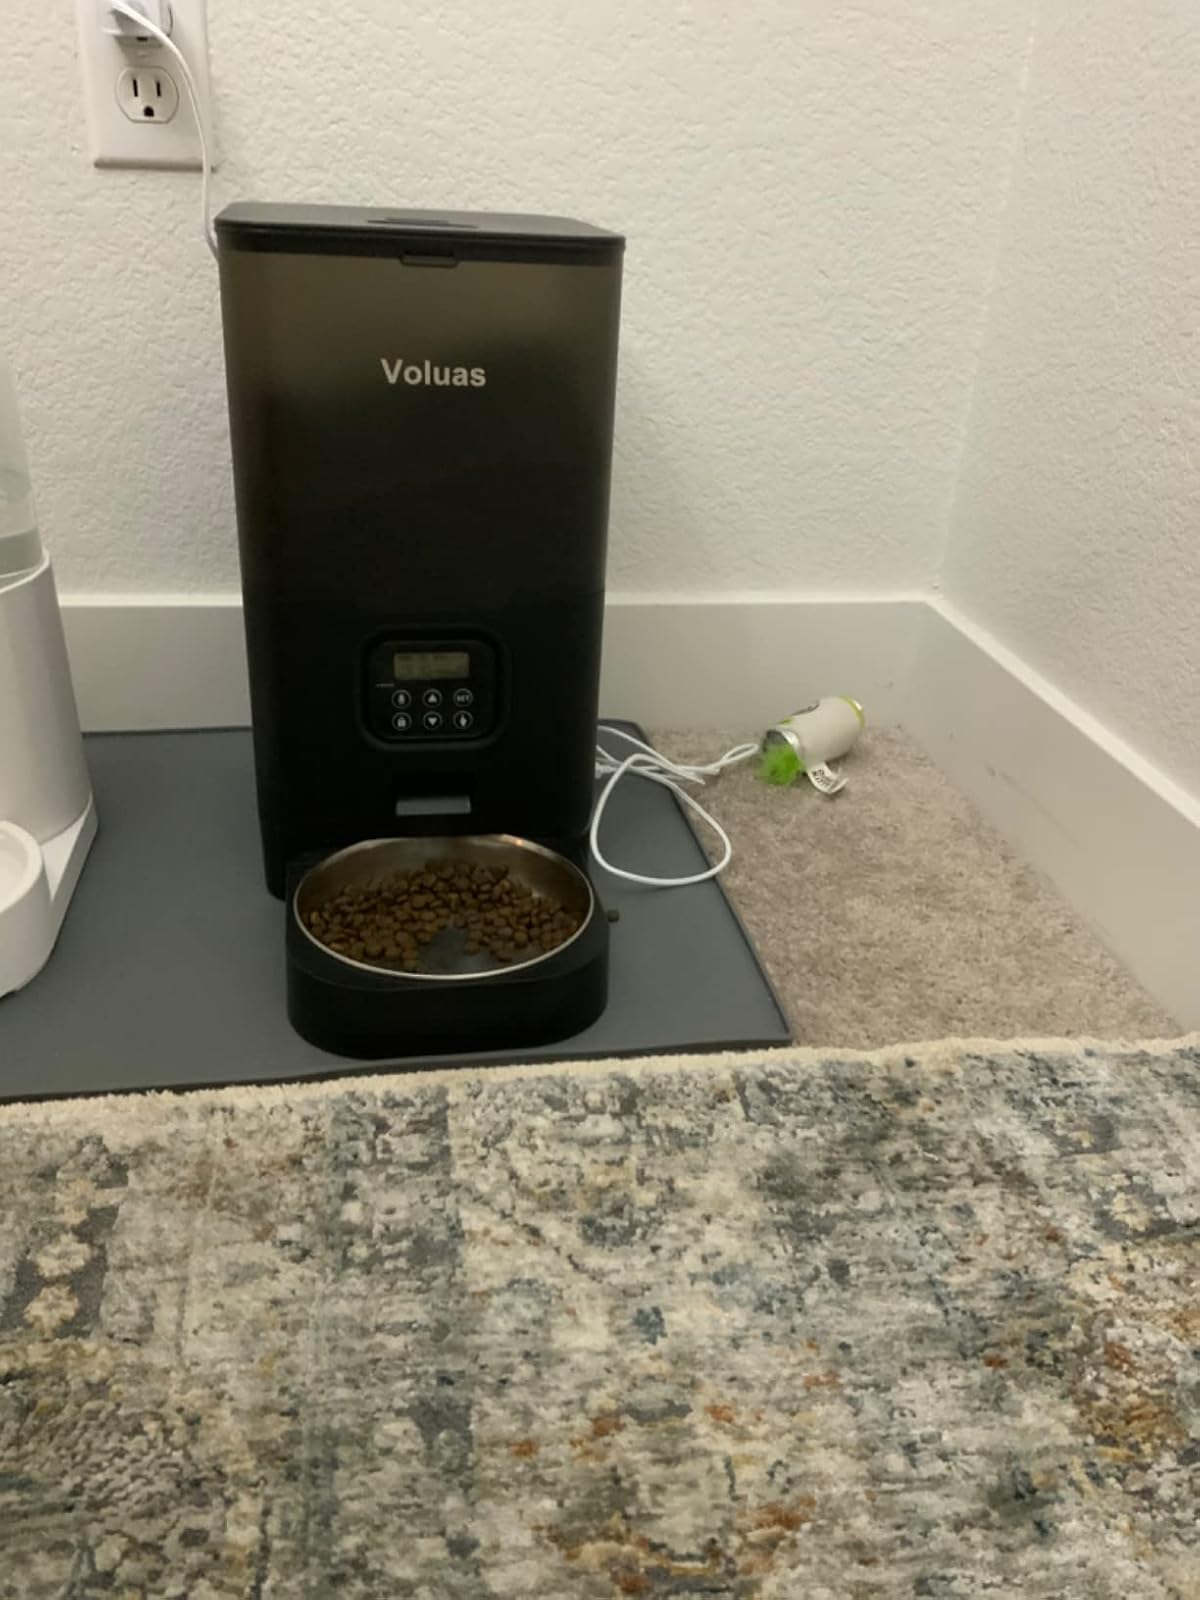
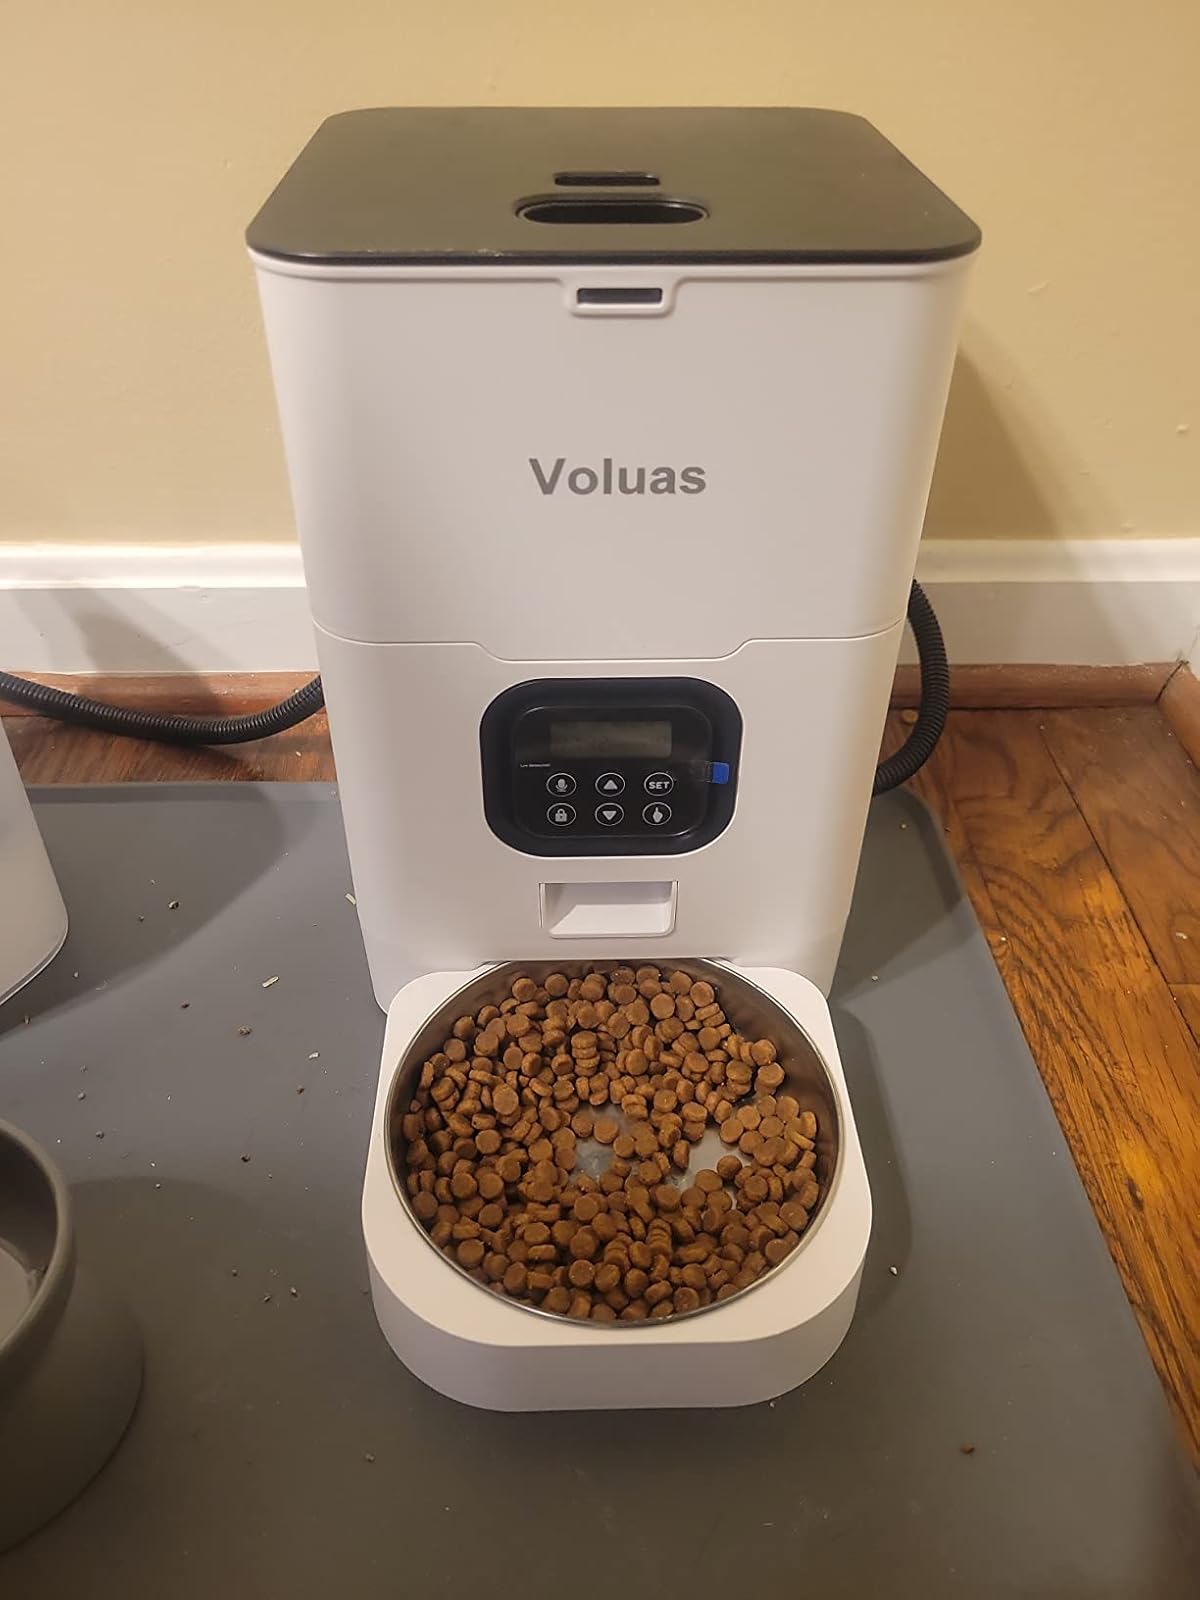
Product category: items_feeder
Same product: no